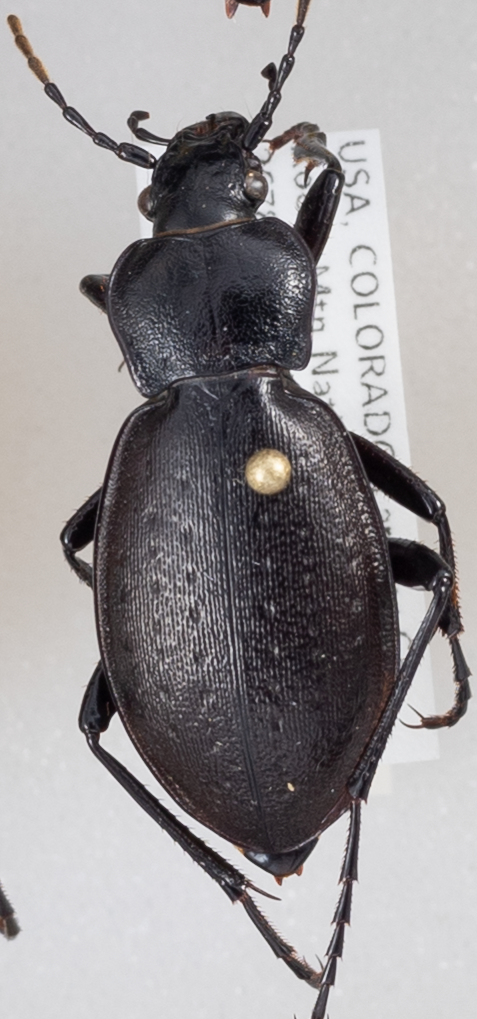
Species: Carabus taedatus
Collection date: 2018-08-06
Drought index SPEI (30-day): -0.23
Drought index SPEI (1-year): -1.082
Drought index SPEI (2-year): -0.46